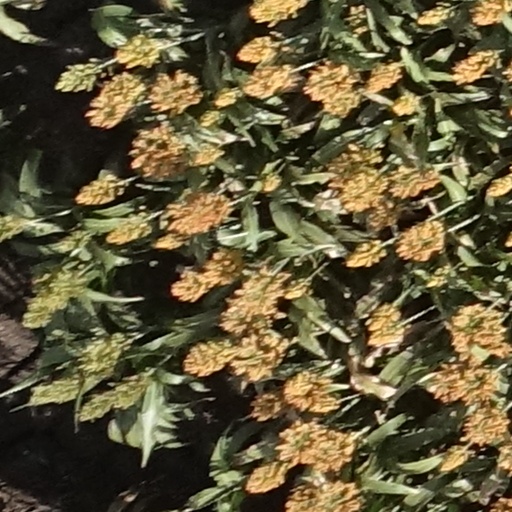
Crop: sorghum